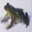
Label: frog